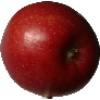
Label: Apple Braeburn 1